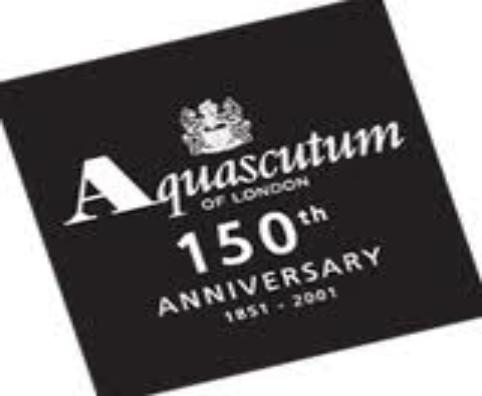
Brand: Aquascutum
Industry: Clothes